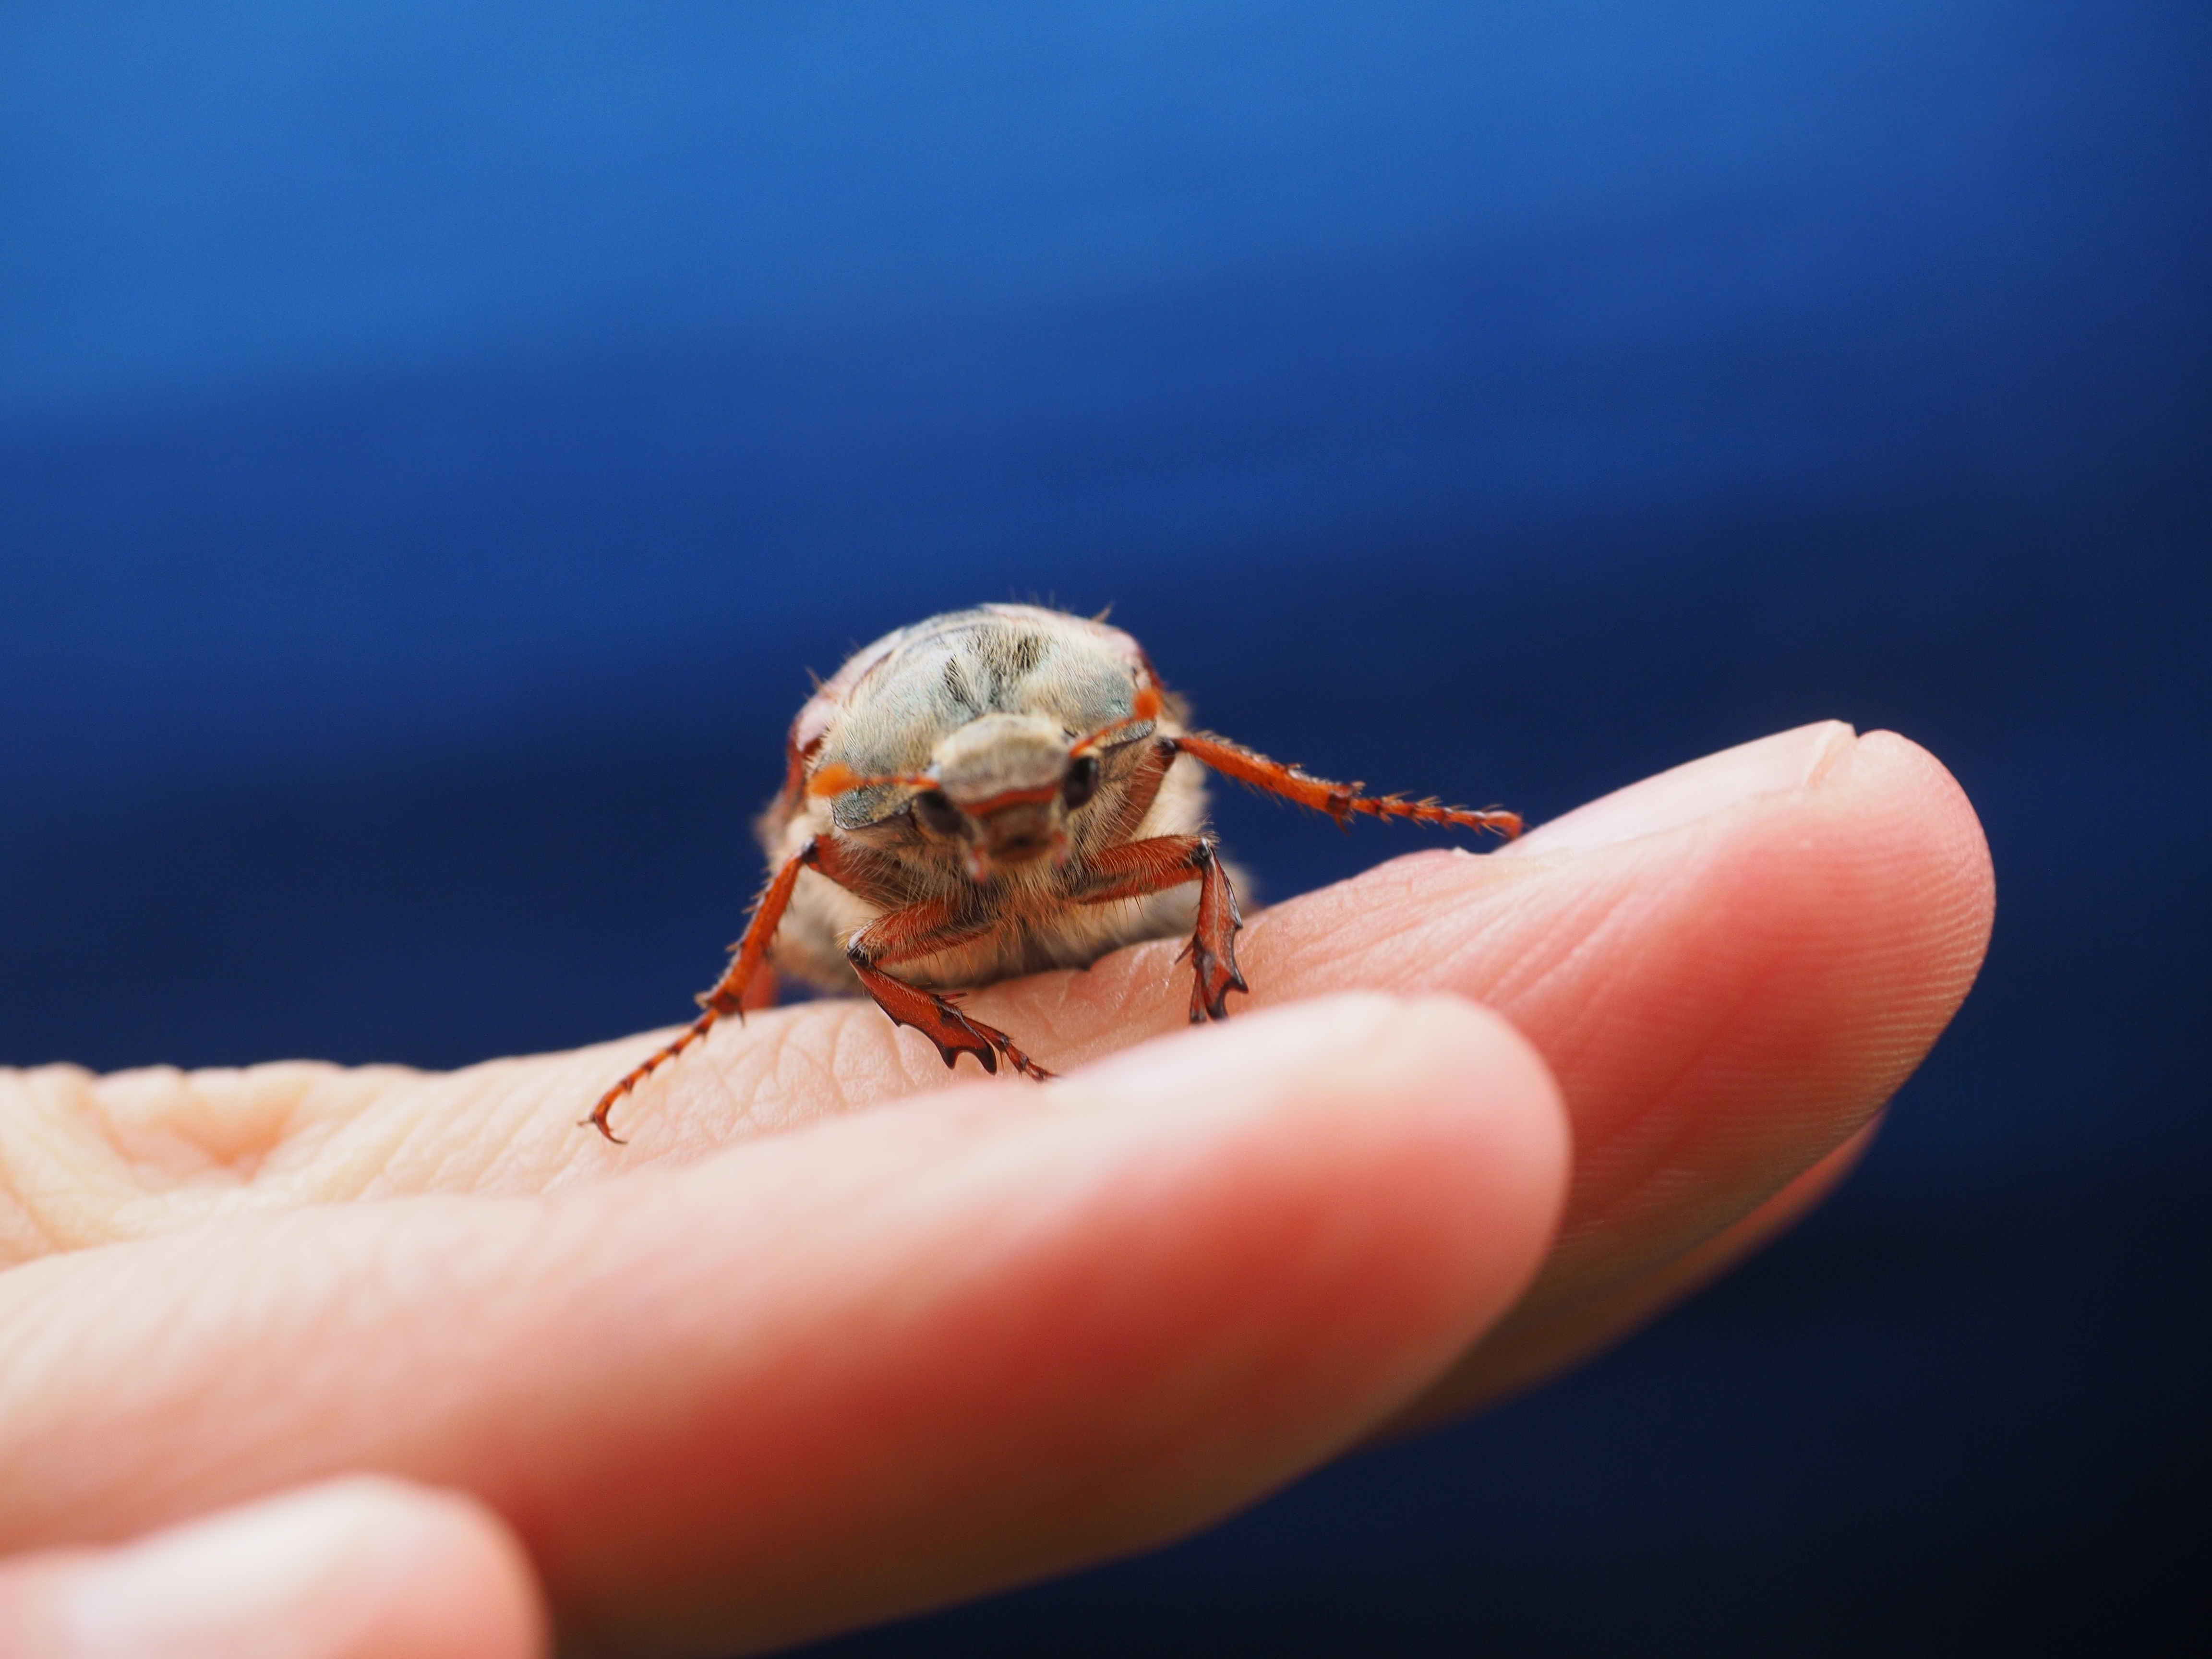
hand, photography, leaf, animal, fly, food, spring, insect, biology, seafood, fauna, invertebrate, close up, crawl, legs, creature, may, pest, beetle, scarabaeidae, aphid, flight insect, macro photography, herbivores, arthropod, probe, krabbeltier, chitin shell, compound eyes, cockchafer, whopper, maik fer, common cockchafer, melolontha, melolontha melolontha